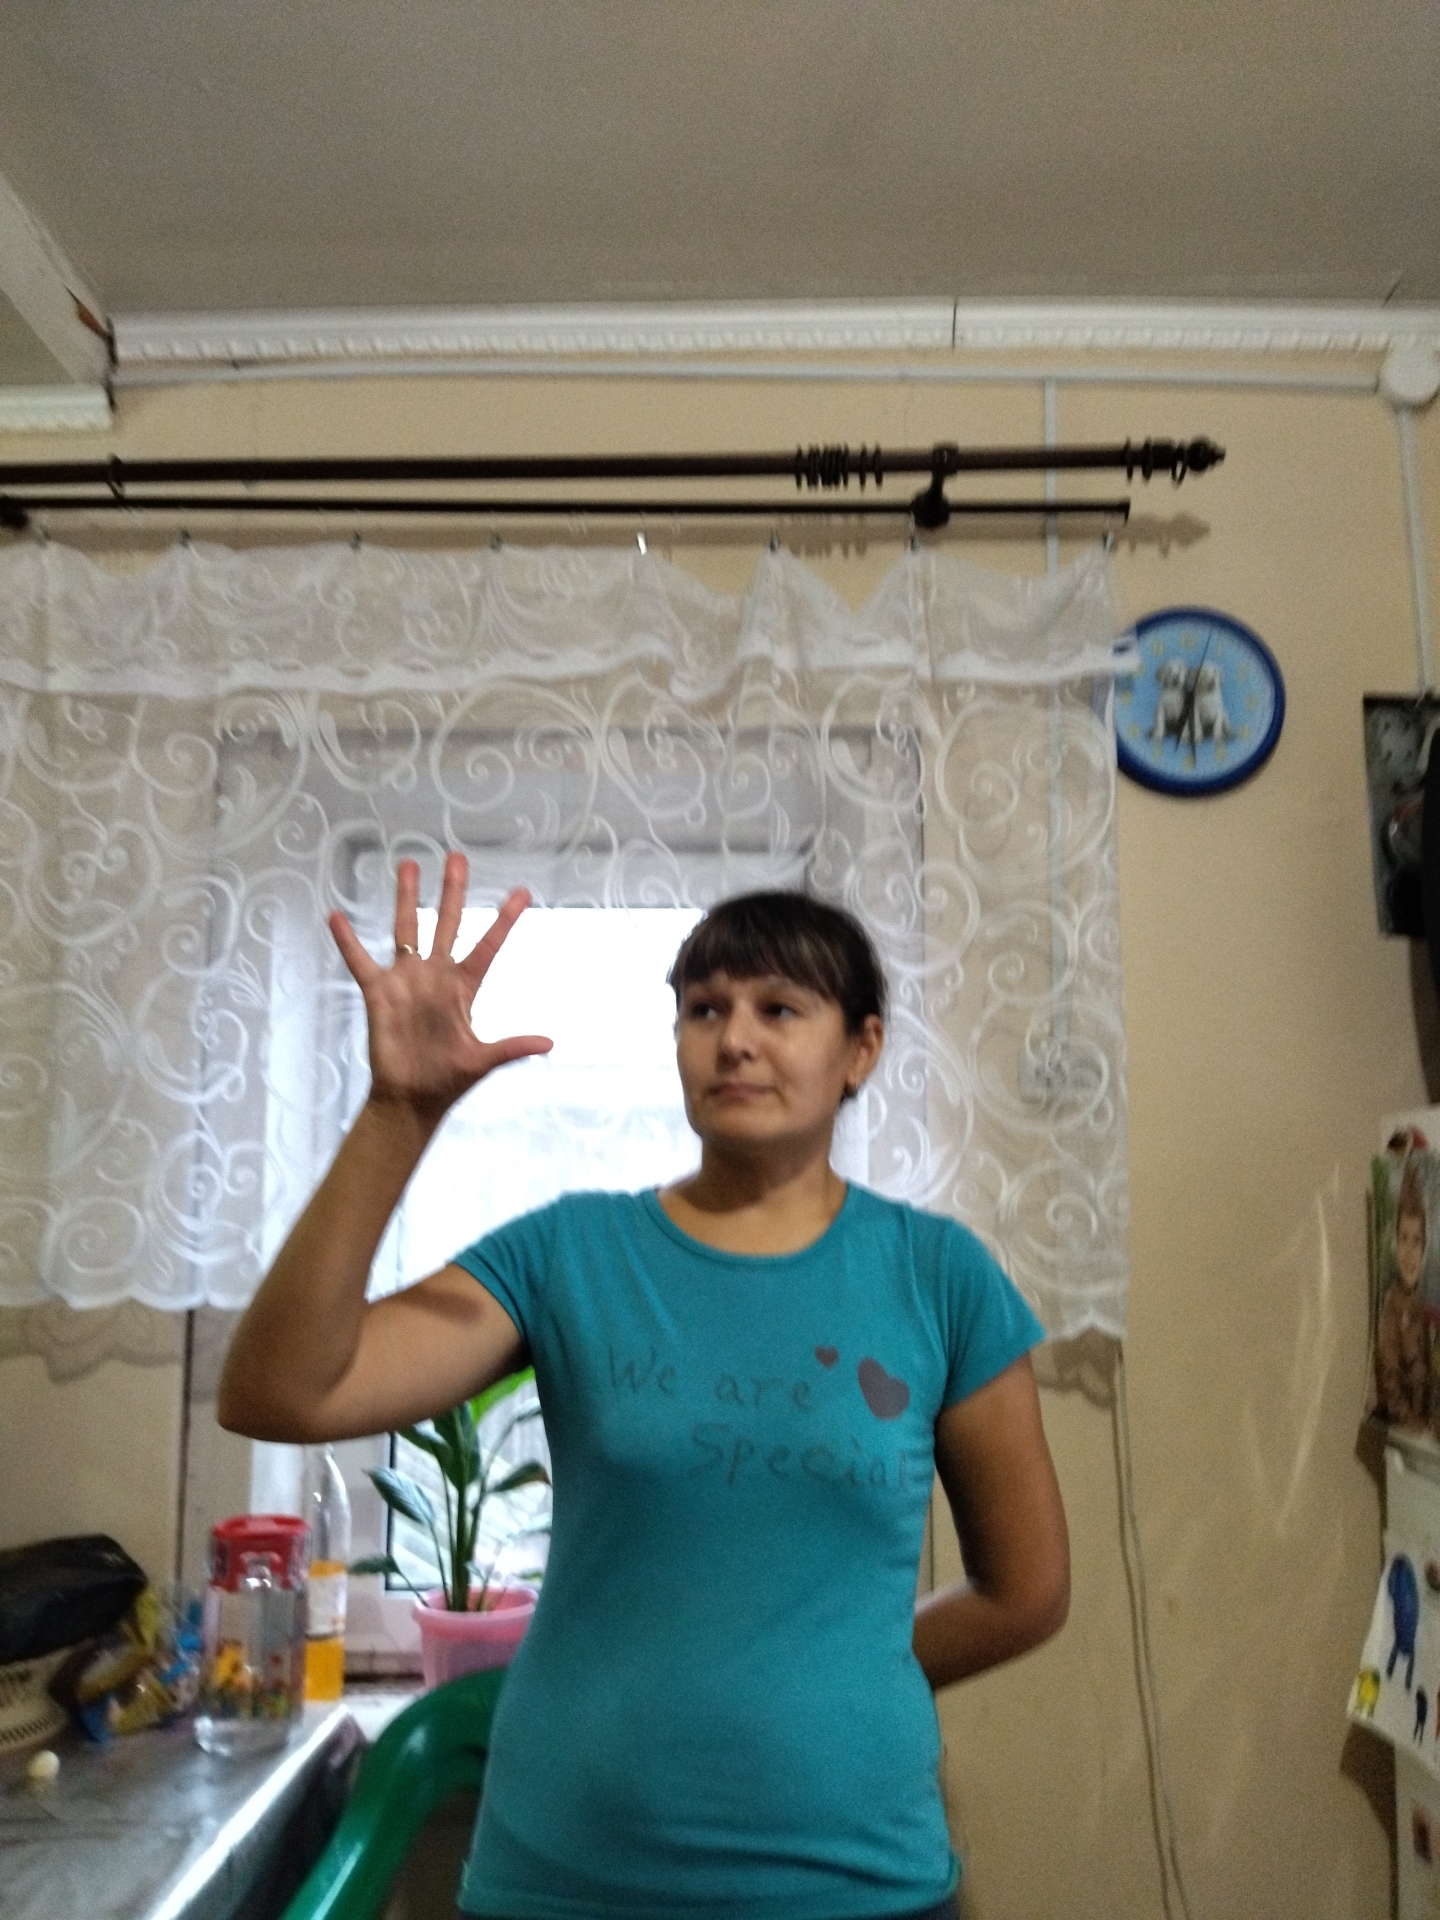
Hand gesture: palm